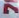
Number: 7